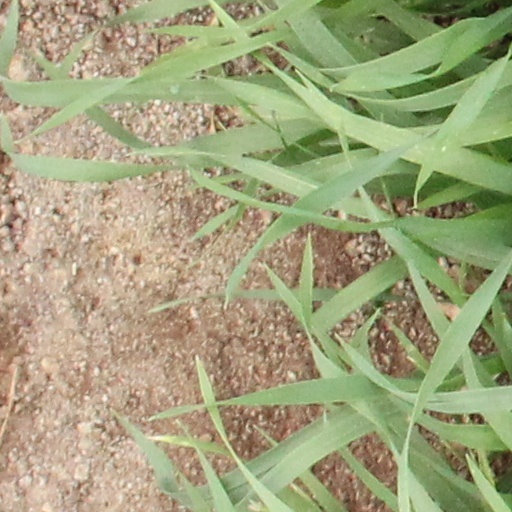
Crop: wheat